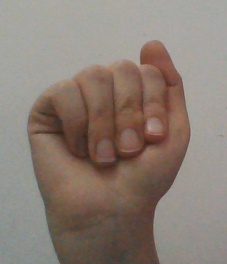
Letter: saad